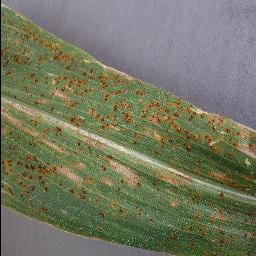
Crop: corn
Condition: (maize)_cercospora_spot_gray_spot